Anglo-Persian War

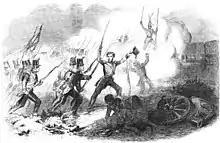
Major-general Stalker's forces lead the land assault on Bushehr on 5 December.

The first division of the expedition disembarked in the neighbourhood of the major port city of Bushehr on 5 December 1856. They stormed the old fort at Reshire (also called "Rishahr" or "Rashir") and after a short naval bombardment went on to capture the city on 10 December, ably assisted by the two companies of Bombay Sappers & Miners. There was then a delay as the British waited for reinforcements.